Gaudiya Mission

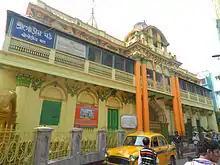
"Sri Gaudiya Math", Bagbazar, Kolkata (estd. 1930).

The Gaudiya Mission is the successor organization to the Gaudiya Math, which existed from 1920 to 1937. After Bhaktisiddhanta Sarasvati's death, Ananta Vasudev was elected as his successor. However, Kuñjabihari Vidyabusana ("Kunja Babu"), the secretary and the president of the Gaudiya Math, did not agree with the decision and formed his own group (the Sri Chaitanya Math in Mayapur). Thus, Ananta Vasudev gave up his post and established a new organization, the Gaudiya Mission ("de facto" the renamed Gaudiya Math). The 64 Gaudiya Math centers were divided into two groups in 1948 and the Gaudiya Mission kept the central temple, Sri Gaudiya Math, with museum at Bagbazar in Kolkata, the headquarters of the mission to the present day.